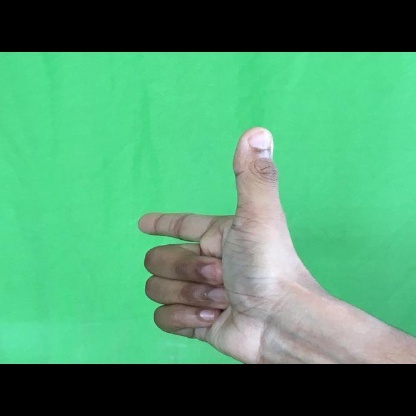
Mudra: Chandrakala